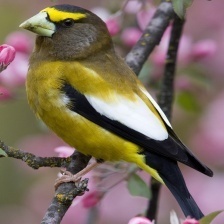
Species: EVENING GROSBEAK
Scientific name: COCCOTHRAUSTES VESPERTINUS